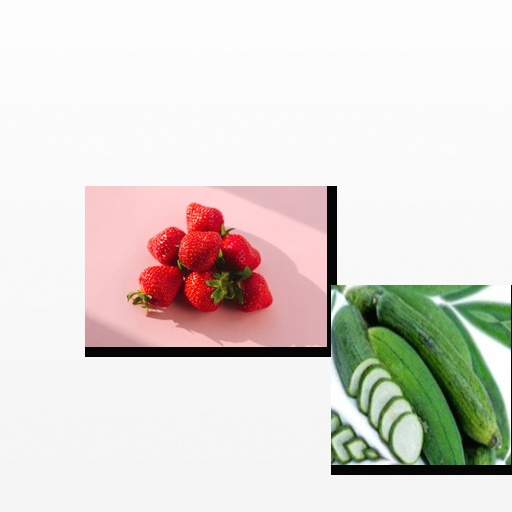
Food items: sponge_gourd, strawberry